Naiad

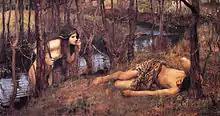
"A Naiad" by John William Waterhouse, 1893; a water nymph approaches the sleeping Hylas.

In Greek mythology, the naiads, sometimes also hydriads, are a type of female spirit, or nymph, presiding over fountains, wells, springs, streams, brooks and other bodies of fresh water.